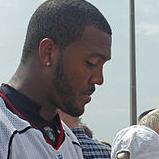
Age: 23